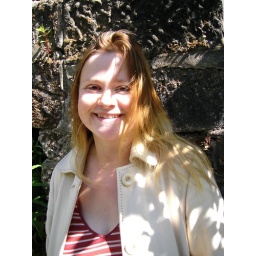
Phyllis in front of an old stone wall near the River Kelvin.